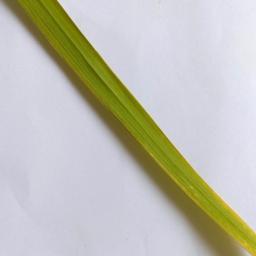
Label: Rice___Healthy